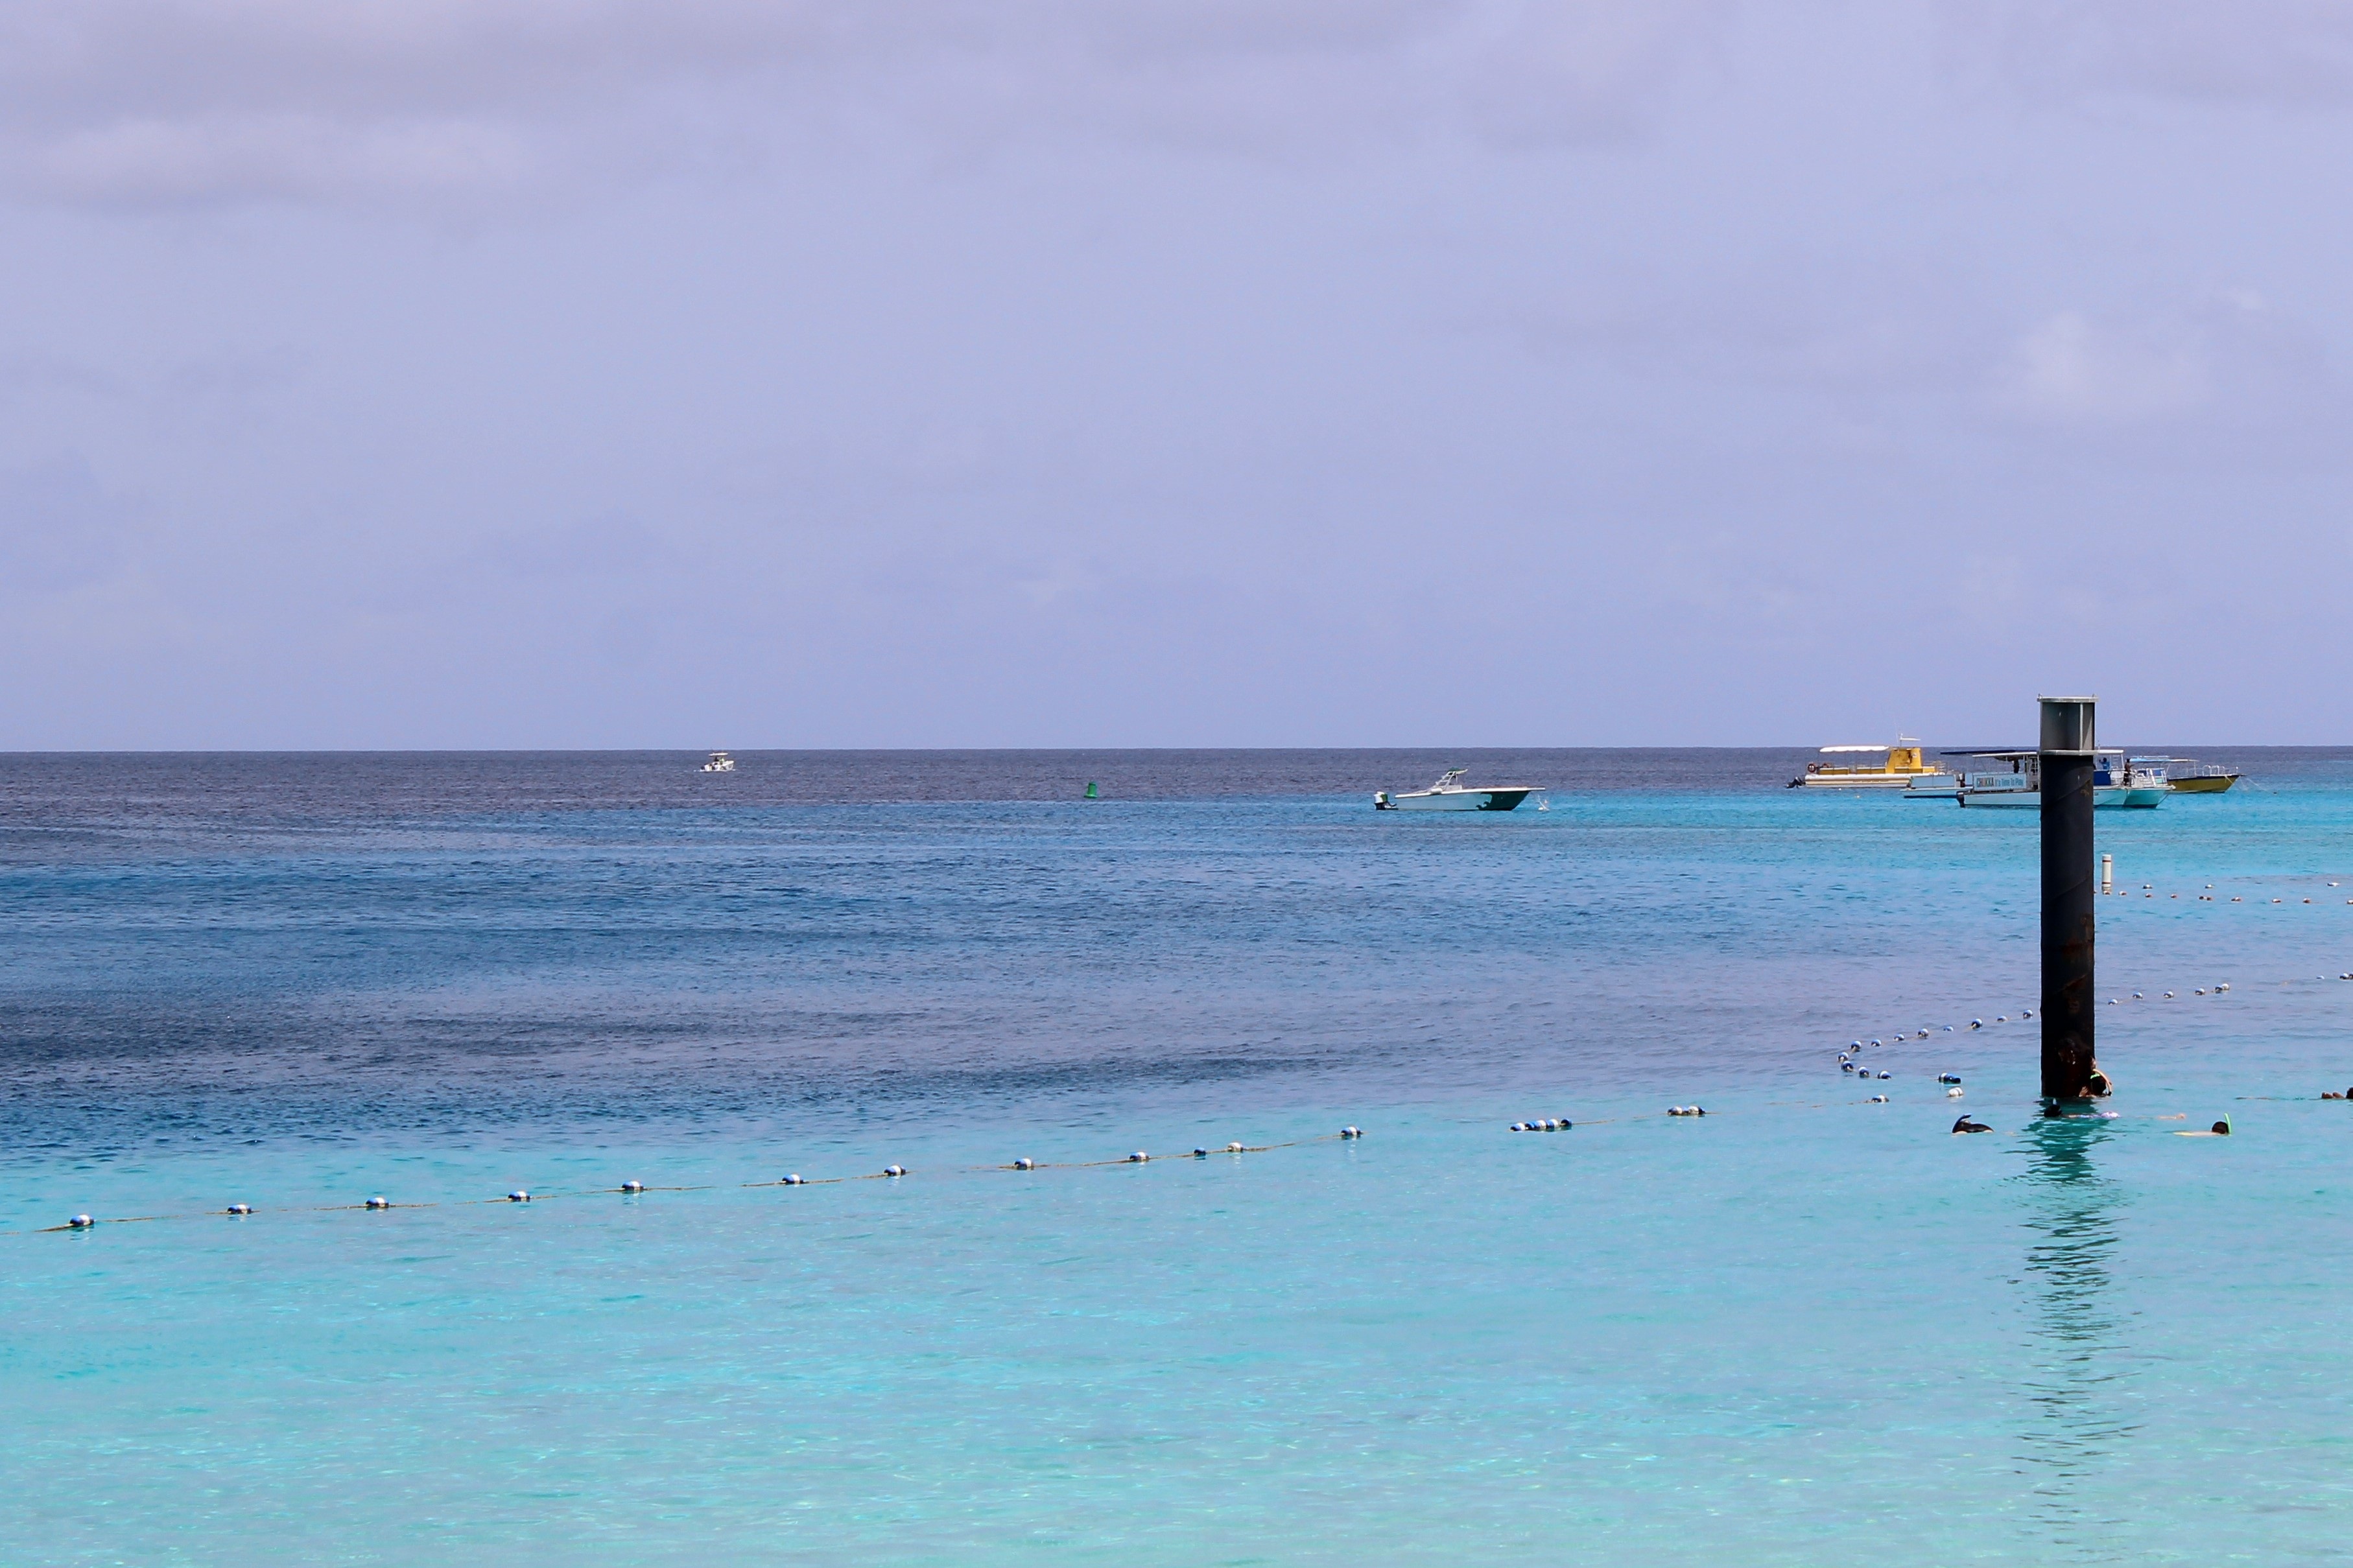
beach, sea, coast, water, nature, sand, ocean, horizon, shore, wave, summer, vacation, travel, bay, island, blue, body of water, cool, cape, wind wave